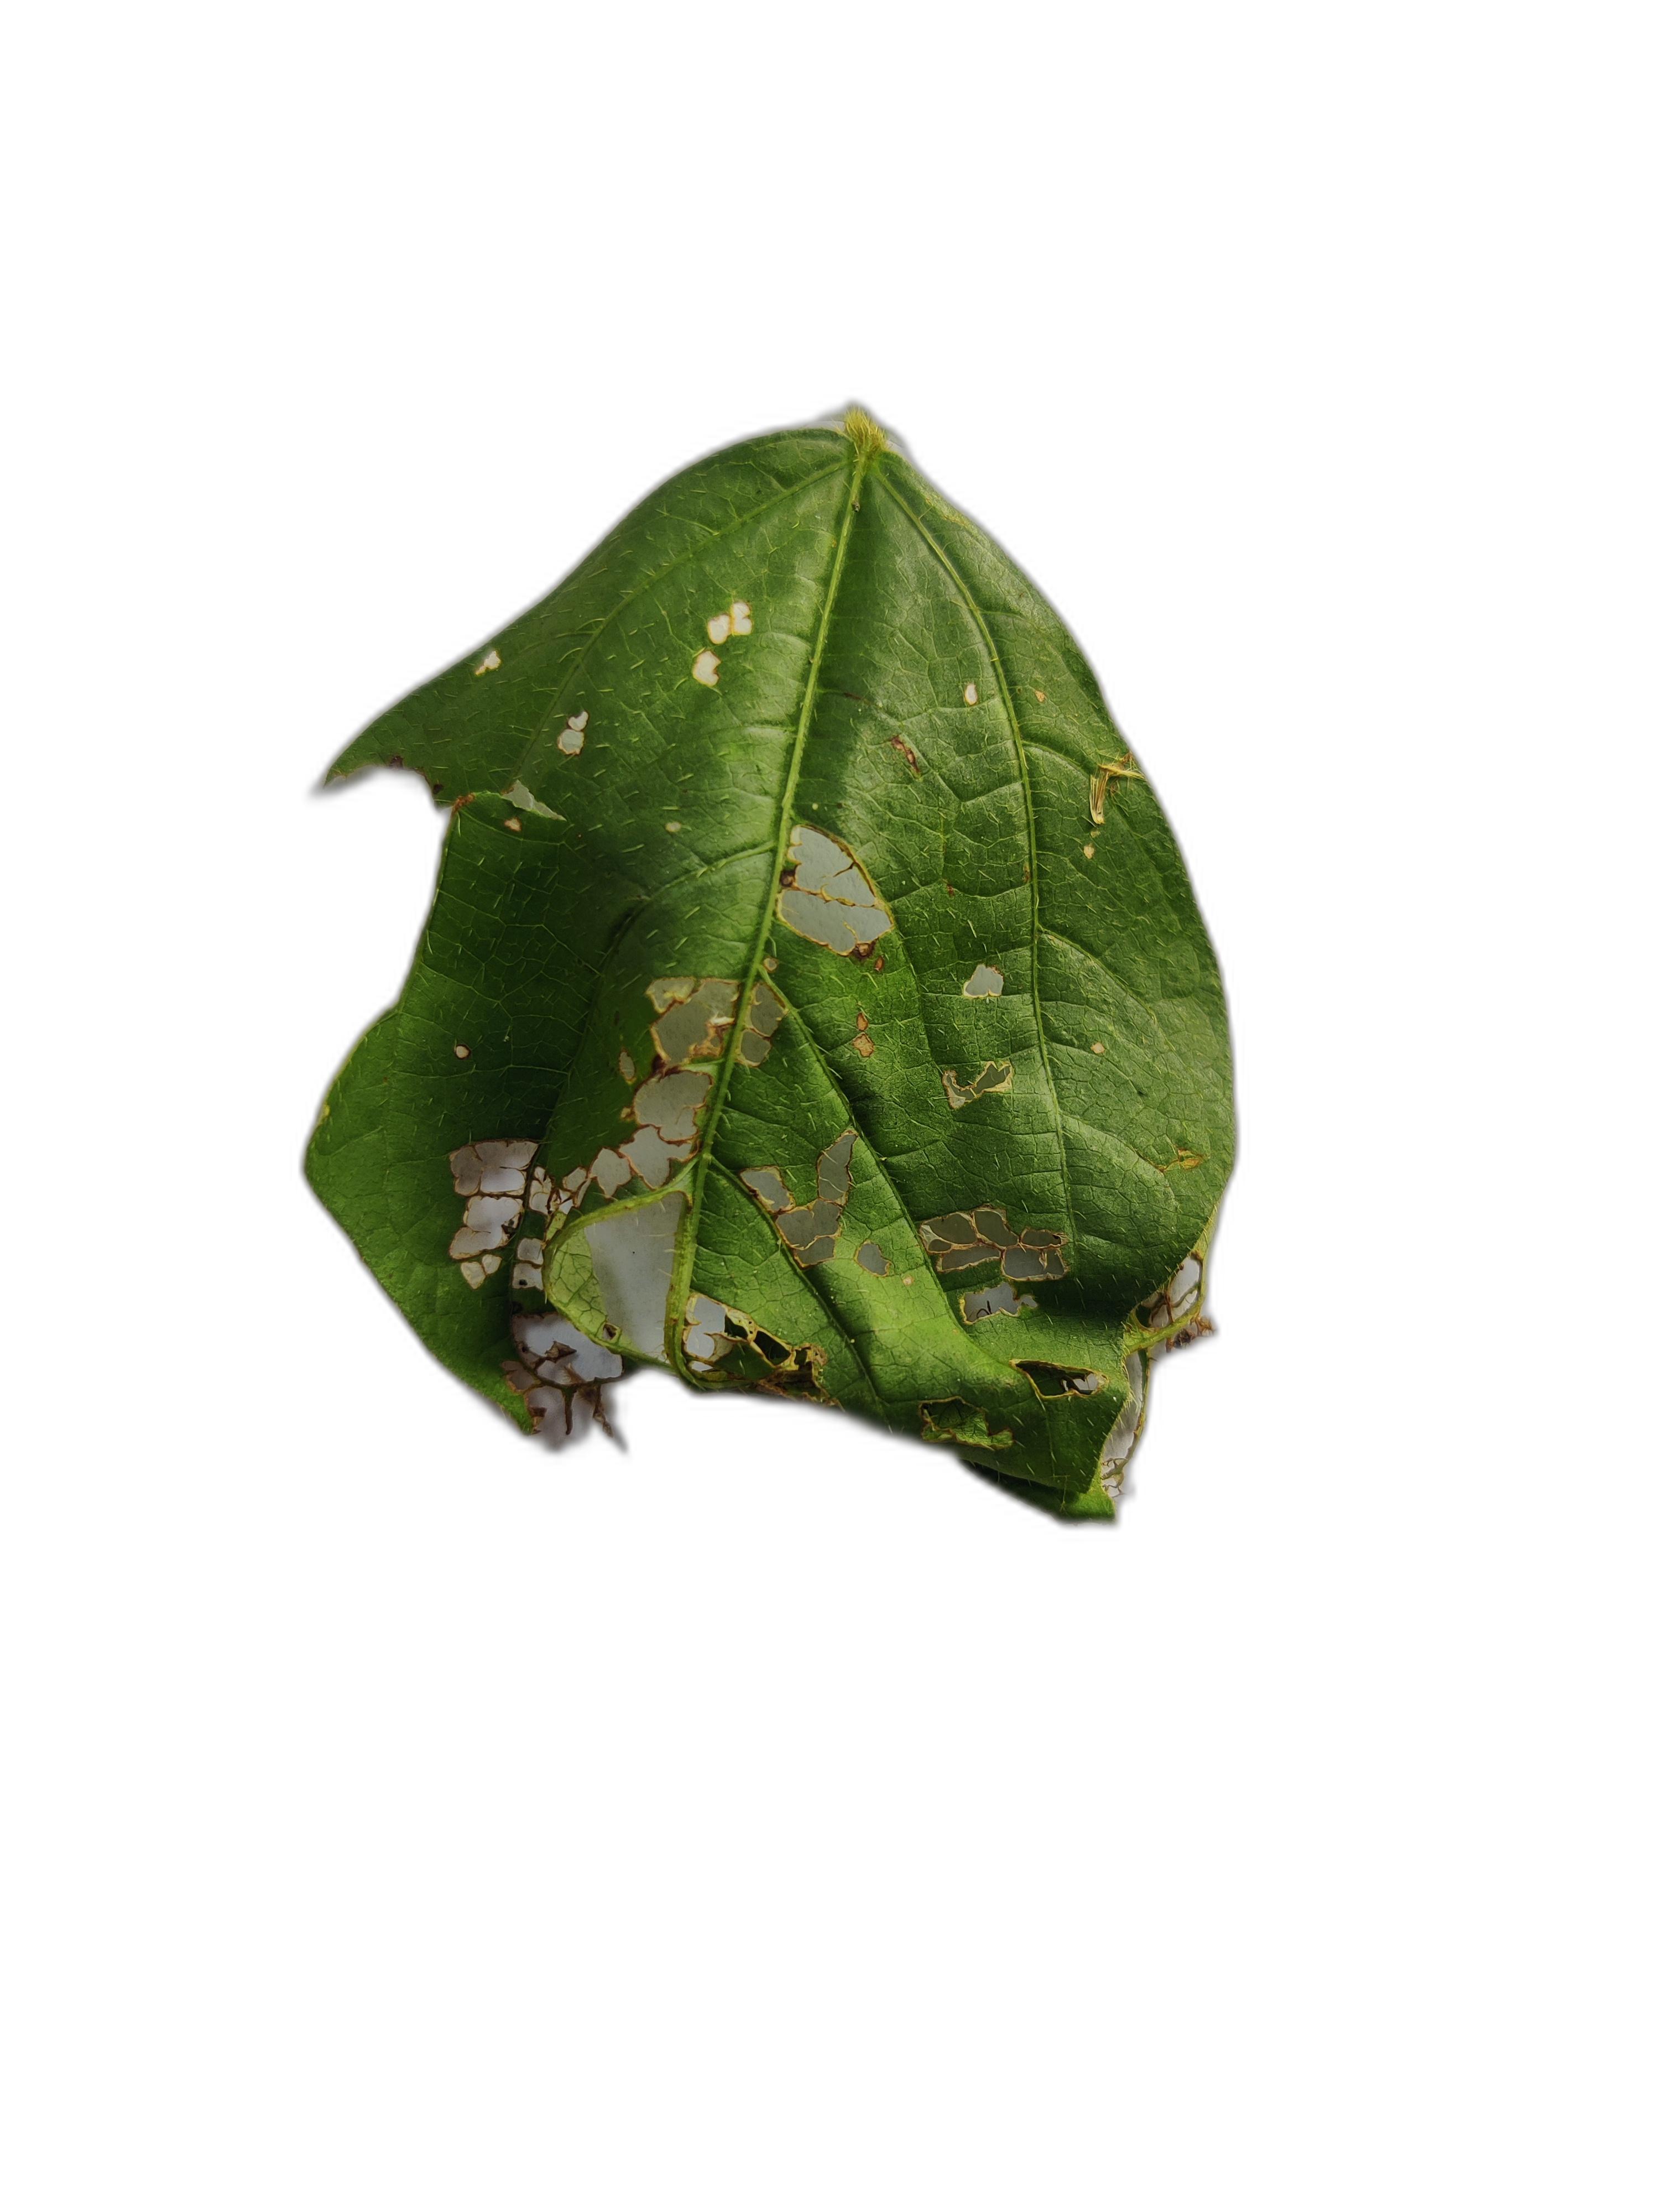
Label: Cercospora leaf spot